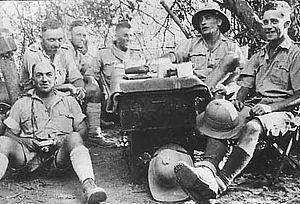
Scan d'une partie de photo prise en 1941. Érythrée, 1941. Quatrième à partir de la gauche
Dimitri Amilakvari est un militaire français d'origine géorgienne, ayant combattu dans les Forces françaises libres durant la Seconde Guerre mondiale. Lieutenant-colonel dans la Légion étrangère, il était souvent appelé Bazorka en référence à son village natal. Il s'illustra particulièrement en Norvège, en Syrie, à Bir-Hakeim et à El-Alamein, et est devenu une figure mythique de la Légion étrangère.